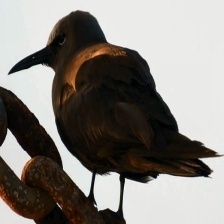
Species: BROWN NOODY
Scientific name: ANOUS STOLIDUS